SAC Vasanth

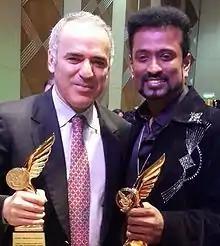
SAC Vasanth(Right) with Garry Kasparov(Left) in 'Global Leadership Awards 2014'

Sebasti Arul Christopher Vasanth (SAC Vasanth) is an Indian magician, illusionist and laser show artist who performs shows in India, USA, Europe, Africa, Middle East and globally. He was titled as "Master Magician" by Star One television in 2010.